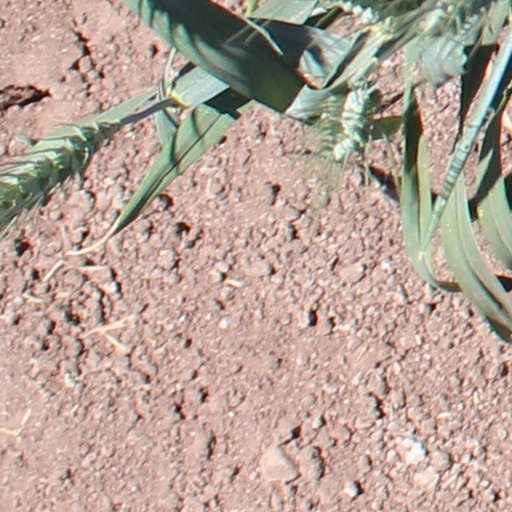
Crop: wheat